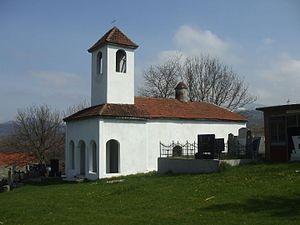
Vlase est un village de Serbie situé sur le territoire de la Ville de Vranje, district de Pčinja. Au recensement de 2011, il comptait 338 habitants.
L'éparchie de Vranje est une éparchie, c'est-à-dire une circonscription de l'Église orthodoxe serbe. Située au sud-est de la Serbie, elle a son siège à Vranje. En 2016, elle est administrée par l'évêque Pahomije.